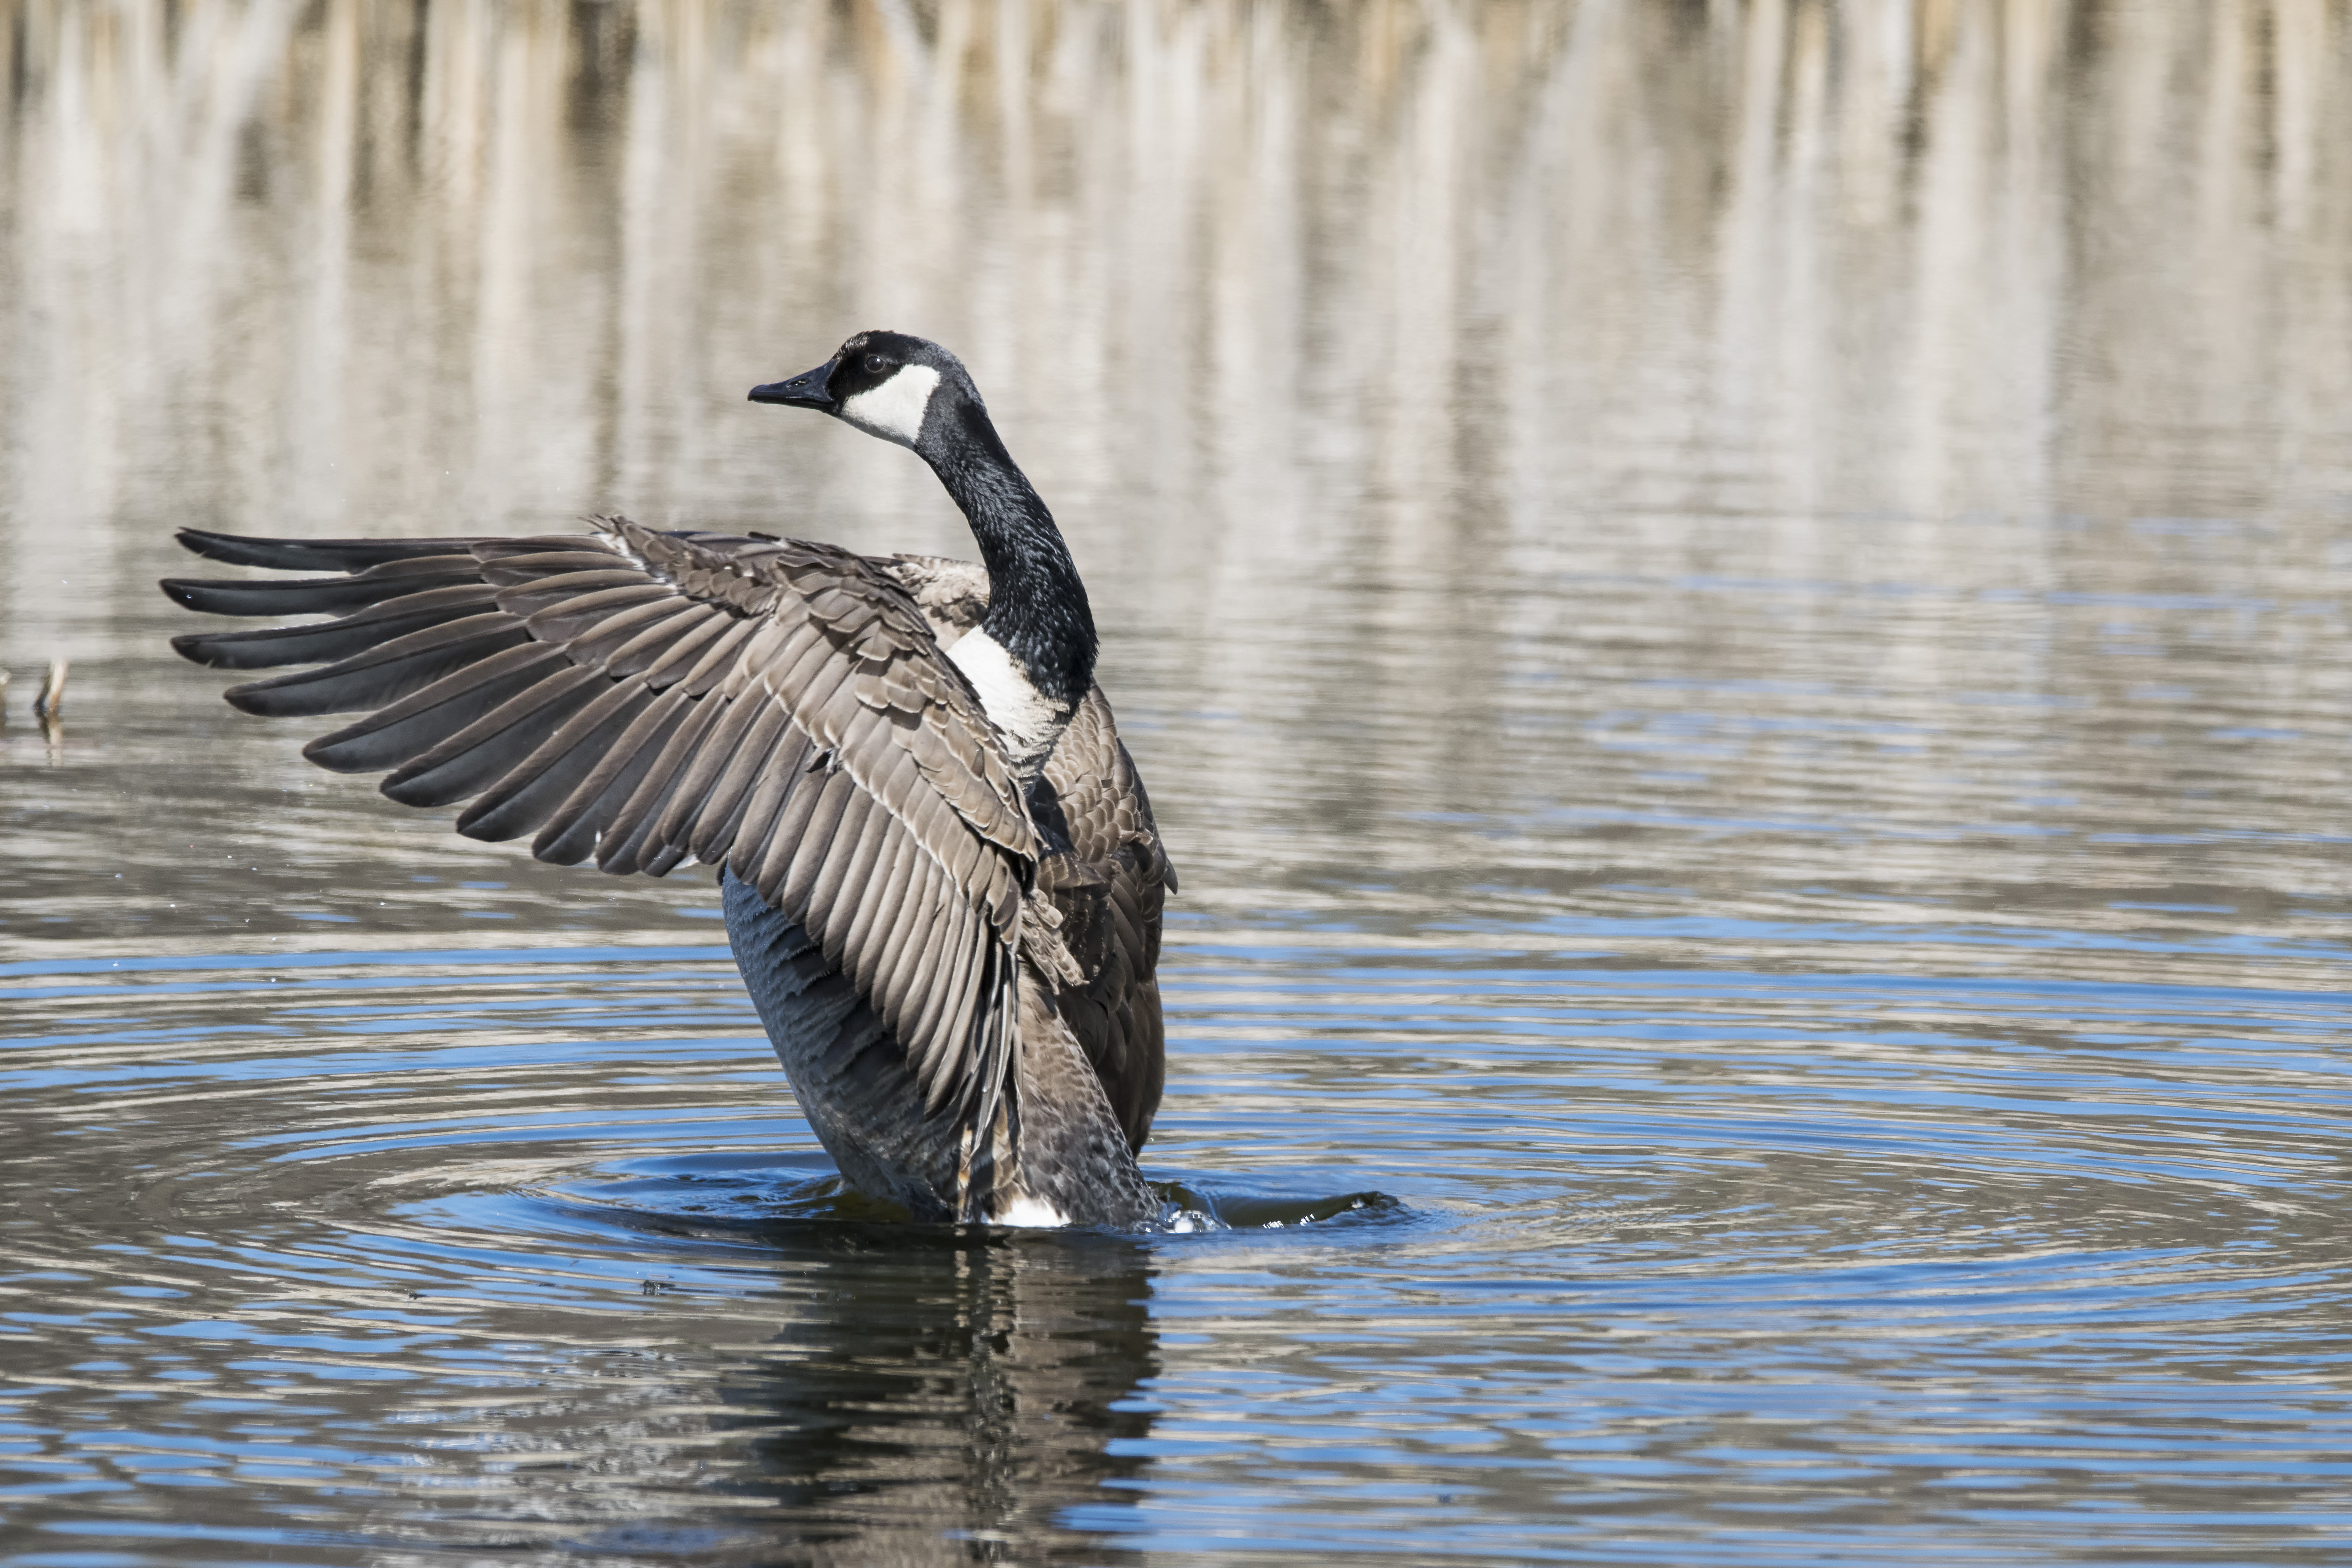
water, nature, bird, wing, wildlife, reflection, beak, fauna, duck, canada, goose, vertebrate, quebec, cormorant, waterfowl, water bird, du, sherbrooke, oiseau, bernache, ducks geese and swans, seaduck